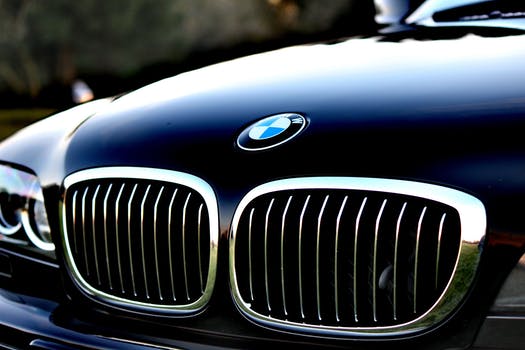
Label: No Watermark